After Blue

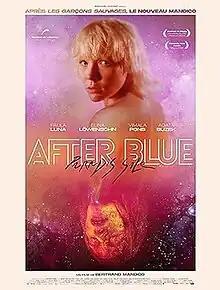
Release poster

After Blue, also called After Blue (Dirty Paradise), is a 2021 French science-fiction fantasy film written and directed by Bertrand Mandico.